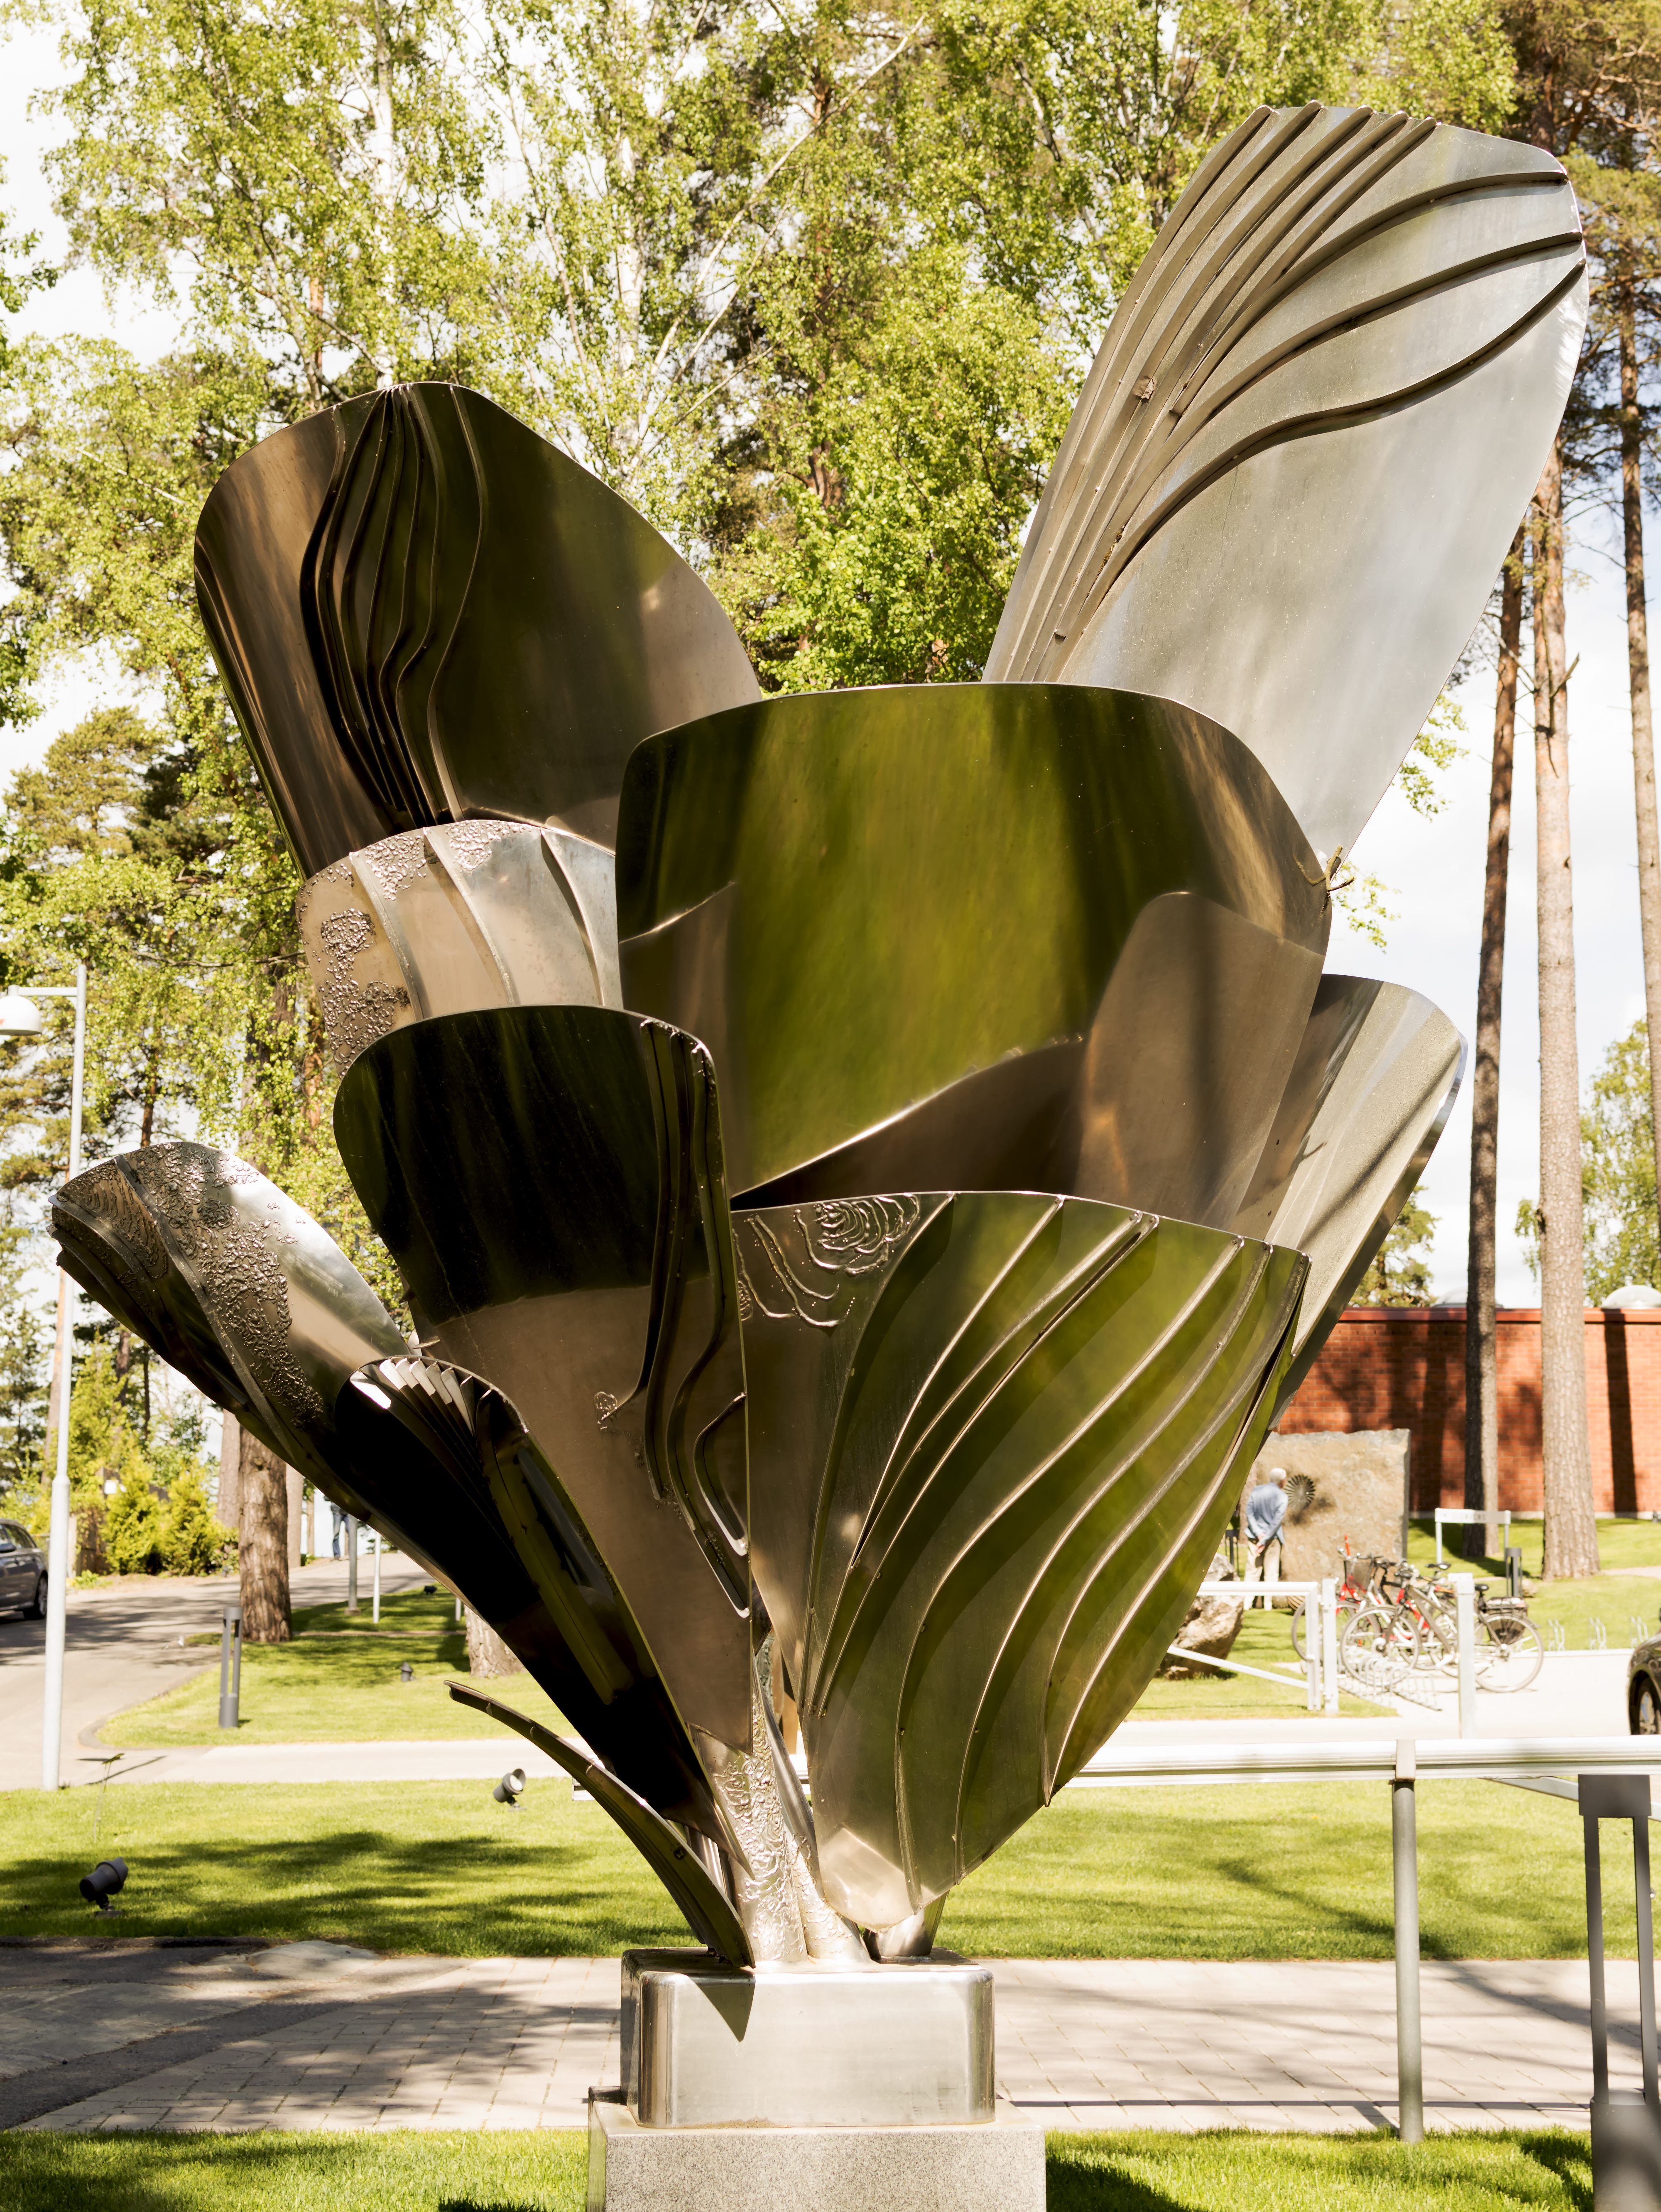
flower, chair, spring, green, park, furniture, interior design, sculpture, art, finland, helsinki, 1982, crescendo, didrichsen, eila, kuusisaari, hiltunen